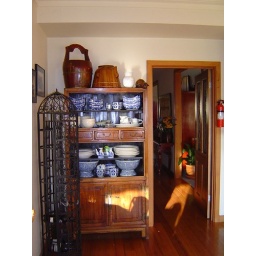
display cabinet in the kitchen